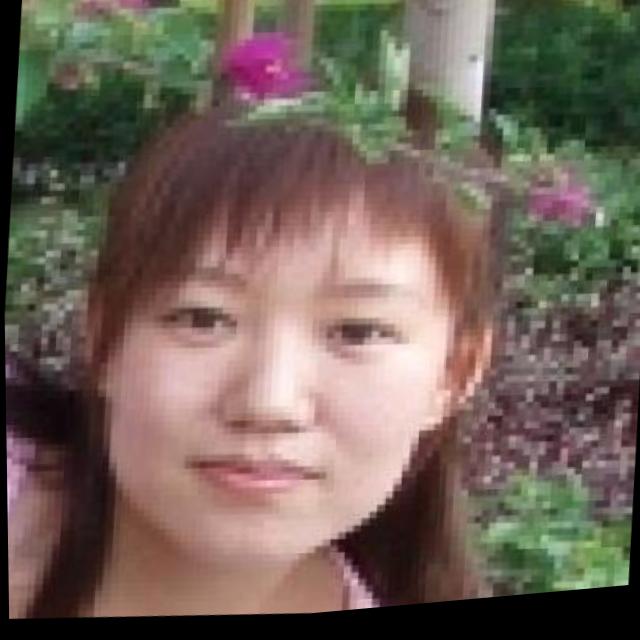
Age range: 21-44